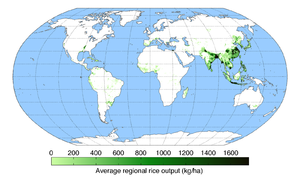
L'eau agricole désigne l'eau utilisée à des fins d'agriculture, par opposition à l'eau domestique et à l'eau industrielle.
Le riz est une céréale de la famille des Poacées, cultivée dans les régions tropicales, subtropicales et tempérées chaudes pour son fruit, ou caryopse, riche en amidon. Il désigne l'ensemble des plantes du genre Oryza, parmi lesquelles les deux seules espèces cultigènes, qui sont cultivées le plus souvent dans des champs plus ou moins inondés appelés rizières : Oryza sativa et Oryza glaberrima.